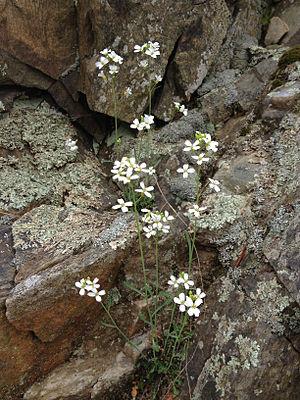
Arabidopsis lyrata est une espèce de plantes appartenant à la famille des Brassicacées. Elle est également appelée Arabette lyrée.